MV Hyundai Fortune

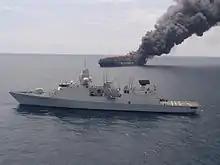
MV "Hyundai Fortune" on fire, with HNLMS "De Zeven Provinciën" in the foreground, 2006.

Photos of the blazing ship showed a large section of the hull had been blown out below deck but above the waterline on the port side.